Catherine Ugwu

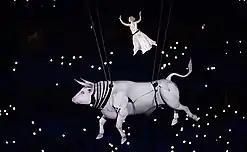

Ugwu was Director of Ceremonies for the Baku 2015 European Games, for which she was awarded the "Dostlug" Order of Friendship by the President of the Republic of Azerbaijan. The Opening Ceremony was an Olympic-scale stadium show that reportedly cost twice as much as that of the London 2012 Olympics. Directed by Dimitris Papaioannou, who also created the Opening Ceremony of the Athens 2004 Olympic Games, the Baku 2015 Opening Ceremony included a performance by Lady Gaga that was coordinated by Ugwu.